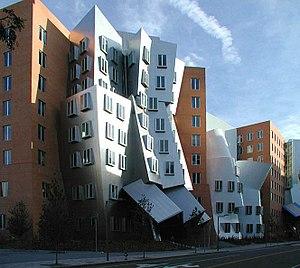
Le Massachusetts Institute of Technology, en français Institut de technologie du Massachusetts, est un institut de recherche américain et une université, spécialisé dans les domaines de la science et de la technologie. Situé à Cambridge, dans l'État du Massachusetts, à proximité immédiate de Boston, au nord-est des États-Unis, le MIT est souvent considéré comme une des meilleures universités mondiales.